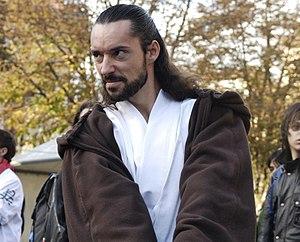
Qui-Gon Jinn cropped
La liste des personnages encyclopédiques de Star Wars recense les noms et les biographies simplifiées des principaux personnages présentés dans des encyclopédies consacrées à l'ensemble de la saga cinématographique et entièrement ou en grande partie centrées sur la présentation des personnages comme les Dossiers Officiels Star Wars, Les Héros de la saga de Simon Beecroft, l’Ultimate Star Wars de Ryder Windham ou L'encyclopédie des personnages de Beecroft et Hidalgo. Les personnages non présentés dans ces encyclopédies, même s'ils sont considérés par certains comme importants, sont exclus du recensement.